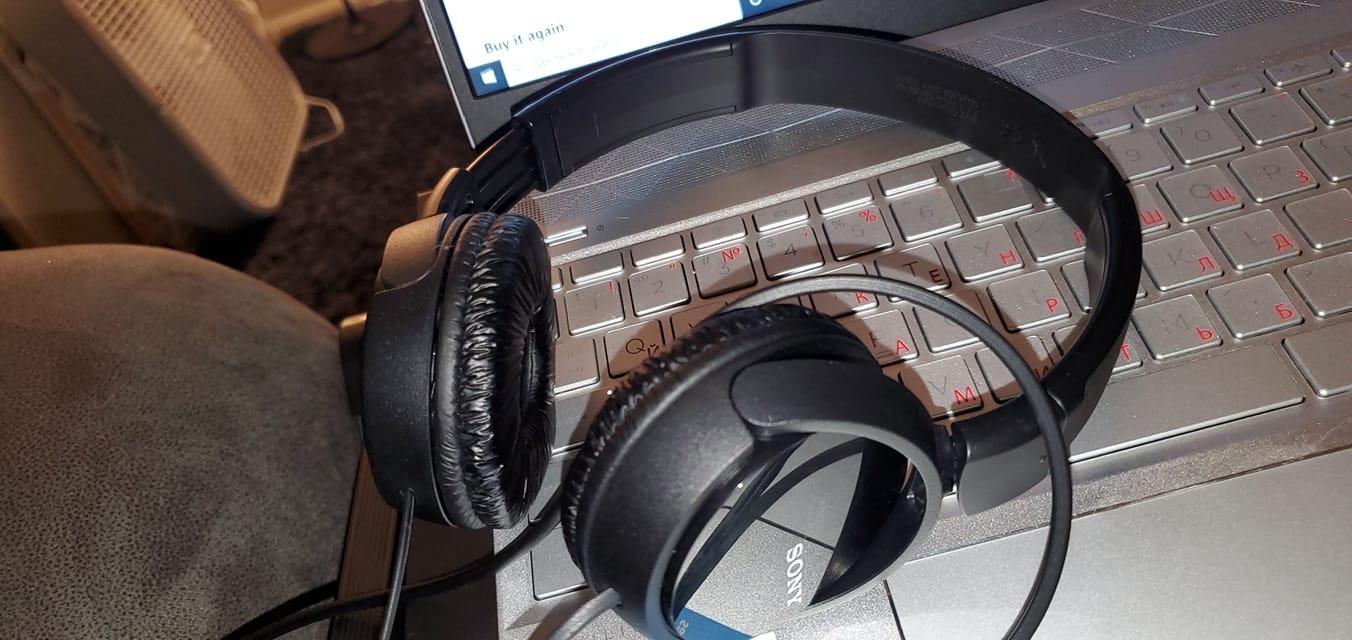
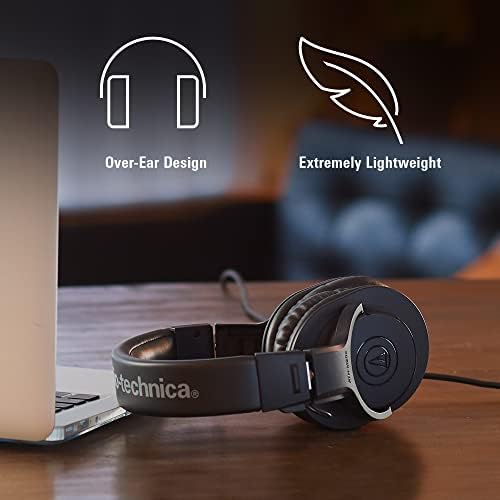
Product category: headphones
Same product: no